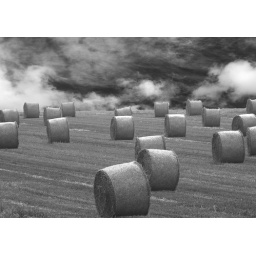
Hay field by my home